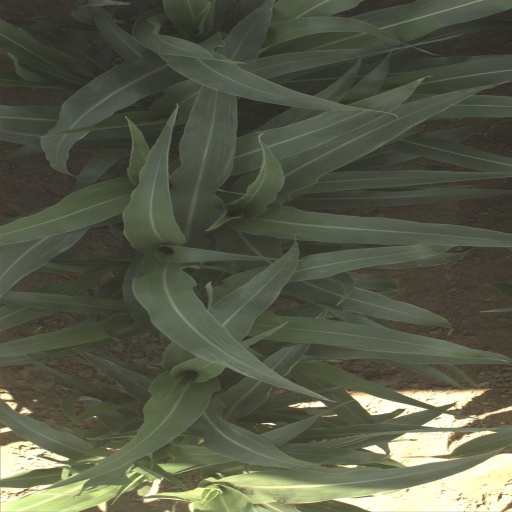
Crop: sorghum